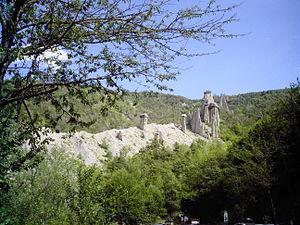
Demoiselles coiffées de Pontis, commune des Alpes-de-Haute-Provence située près du lac de Serre-Ponçon.